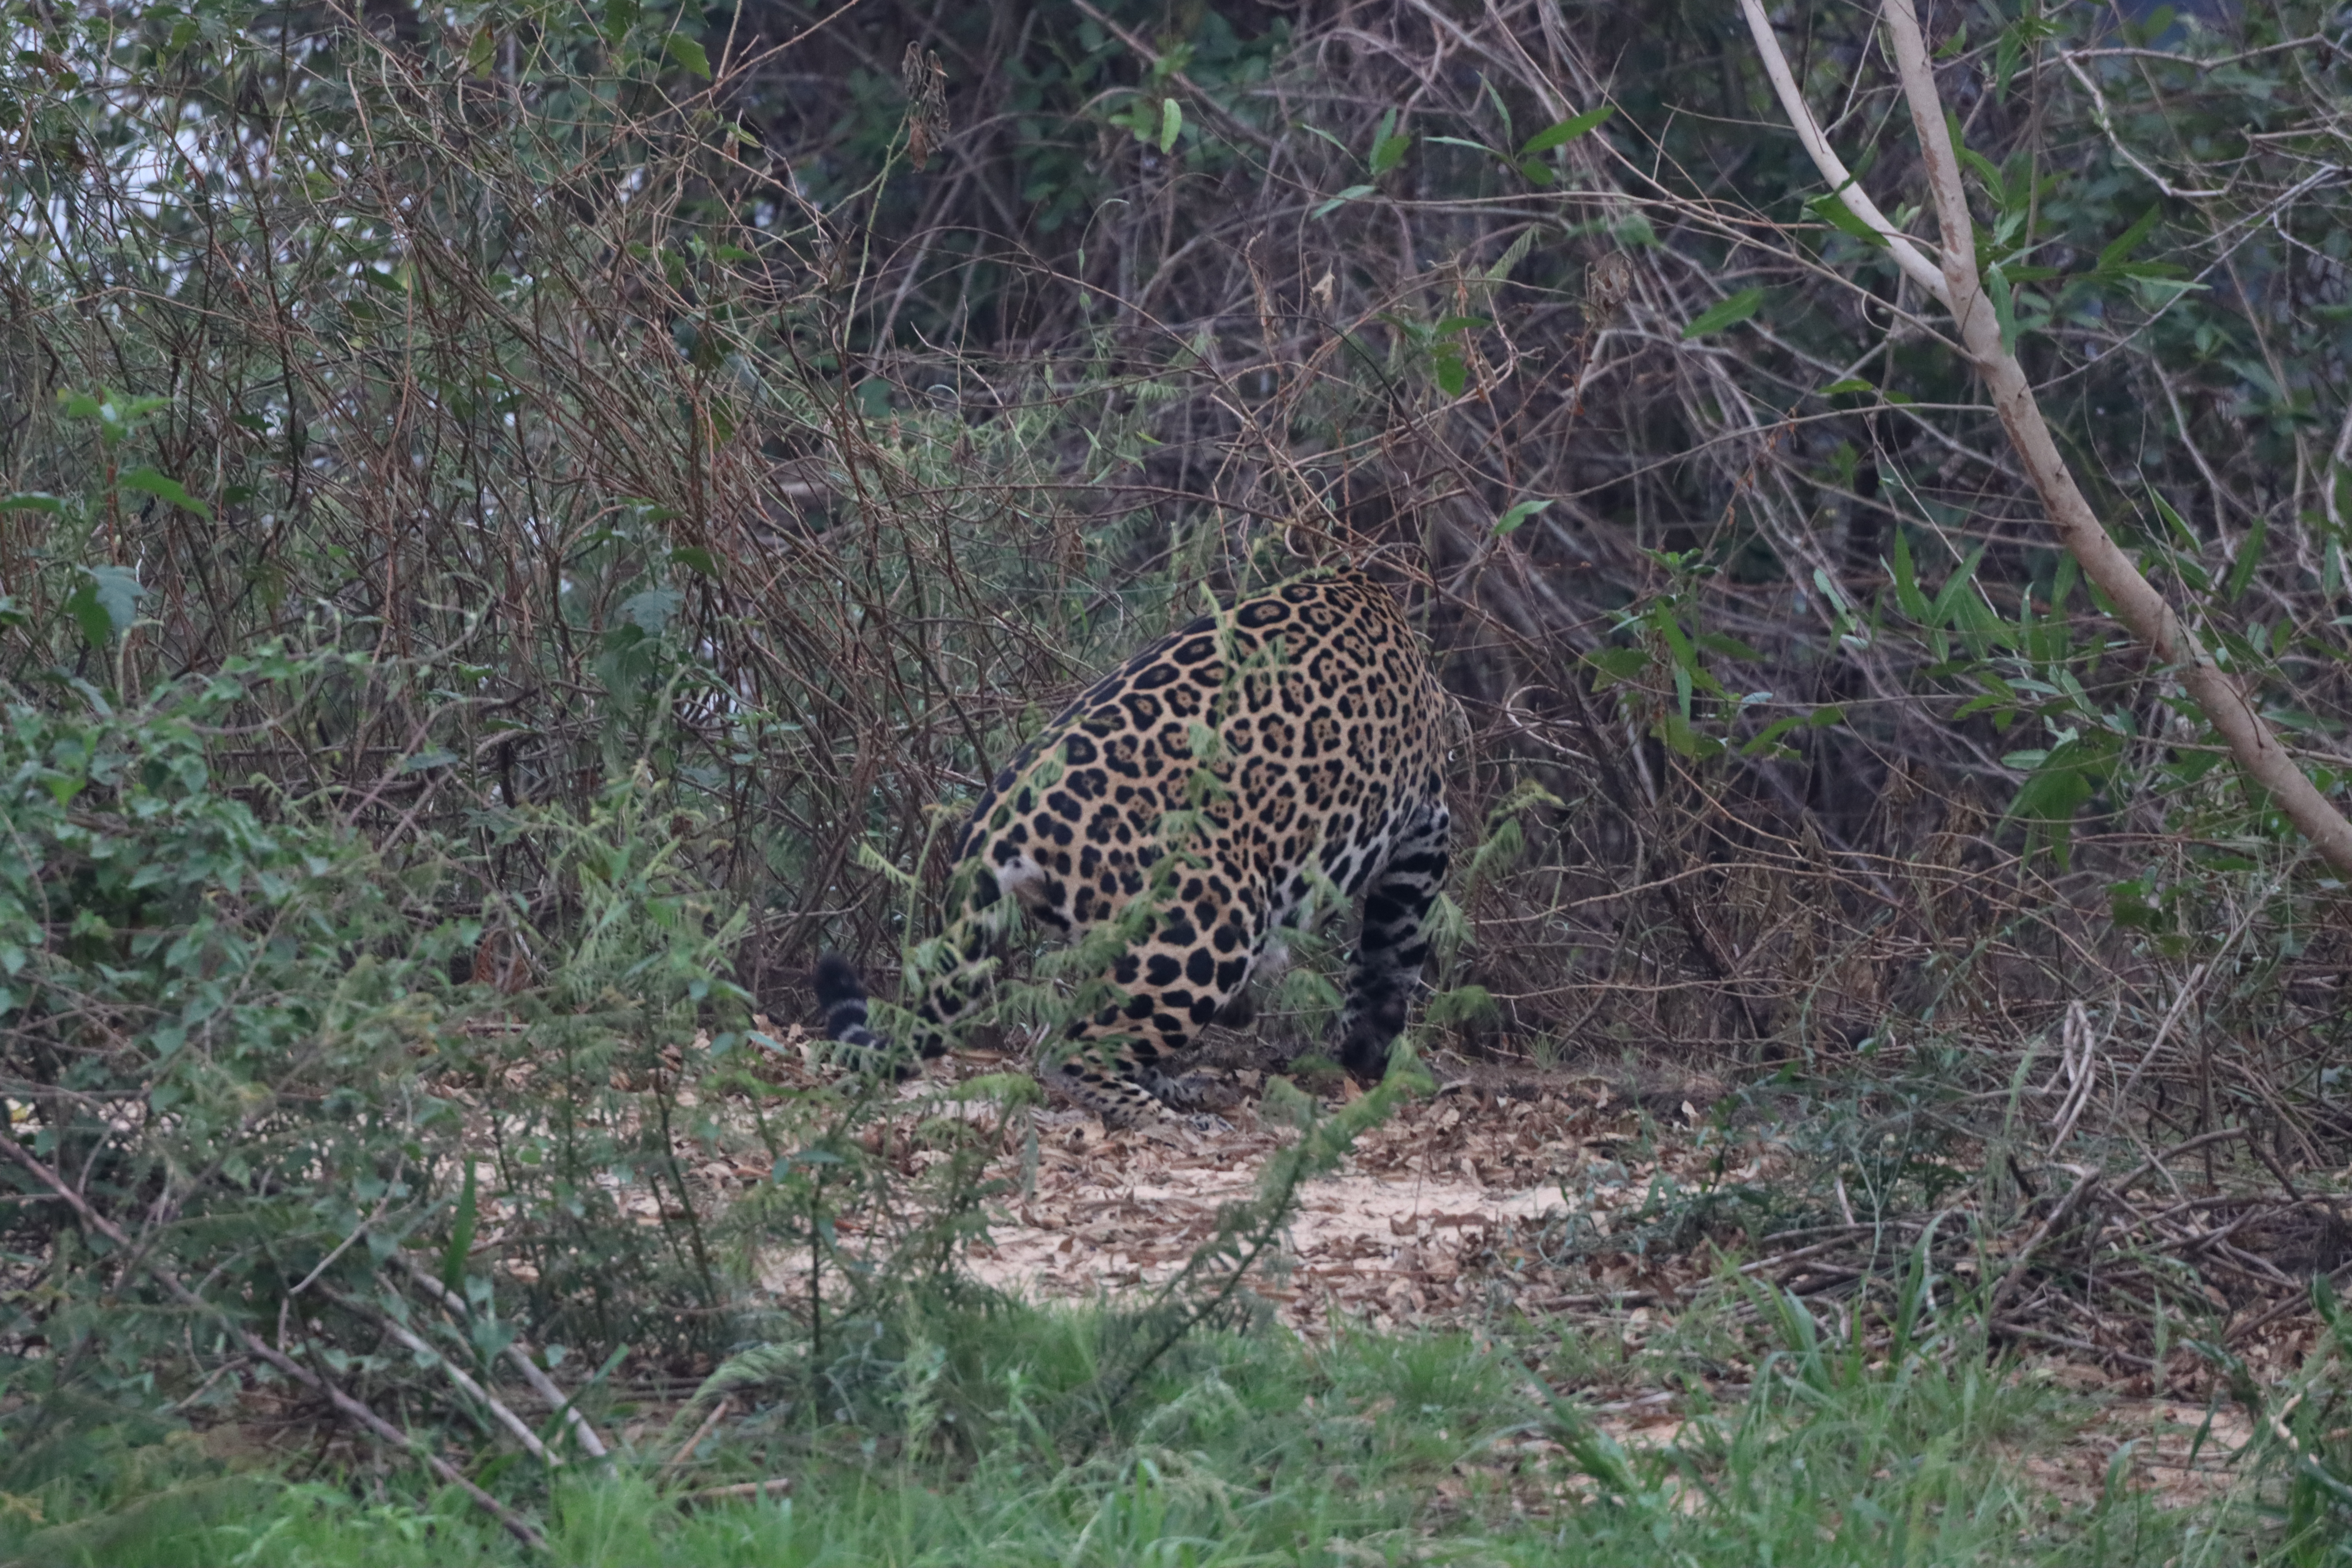
Jaguar: Pixana